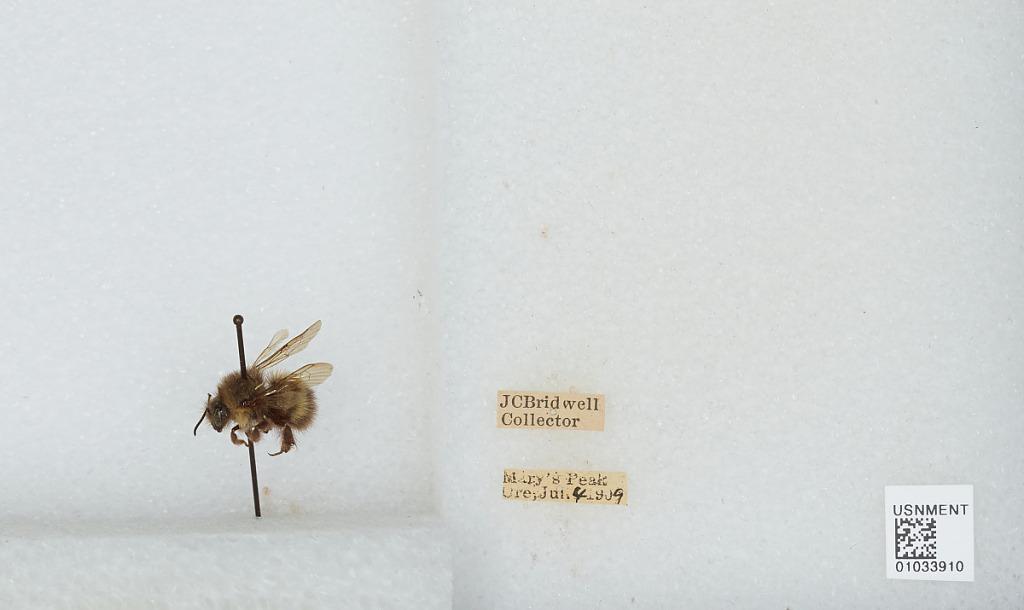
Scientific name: Bombus (Pyrobombus) sitkensis Nylander
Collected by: J. Bridwell
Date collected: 1909-7-4
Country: United States
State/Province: Oregon
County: Benton
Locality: Mary's Peak
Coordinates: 44.5044, -123.552